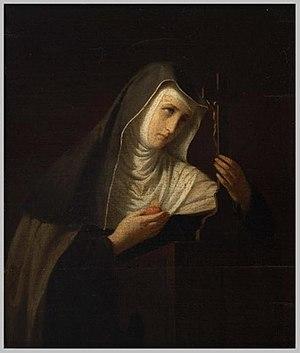
Salomé de Pologne, dite aussi Salomé de Cracovie est une princesse polonaise, épouse de Coloman de Galicie, devenue clarisse et reconnue bienheureuse par l'Église catholique.